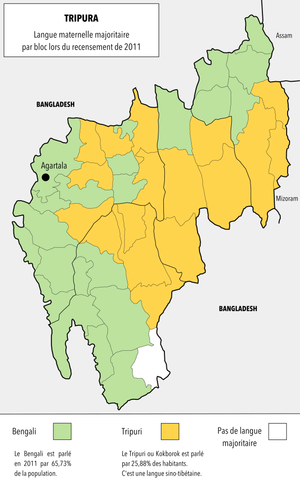
Tripura
Le Tripura est un État du Nord-Est de l'Inde, dont la capitale est Agartala. Troisième plus petit État de l'Inde, il s'étend sur 10 491,96 km² et est bordé par le Bangladesh au nord, au sud et à l'ouest, et par les États indiens de l'Assam et du Mizoram à l'est. En 2011, l'État comptait 3 673 917 habitants, soit 0,3 % de la population indienne. Les communautés indigènes, appelées localement les Ādivāsī, constituent environ 30 % de la population du Tripura. Parmi elles, le peuple Tripuri, parlant le borok et converti au christianisme, langue tibéto-birmane, est majoritaire parmi les 19 qui composent la ville. Chassés du Pakistan oriental voisin lors de la partition des Indes, les Bengalis hindouistes forment la majorité ethno-linguistique du Tripura.